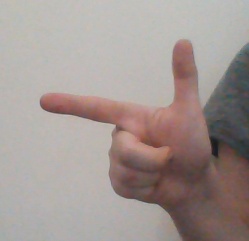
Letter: yaa